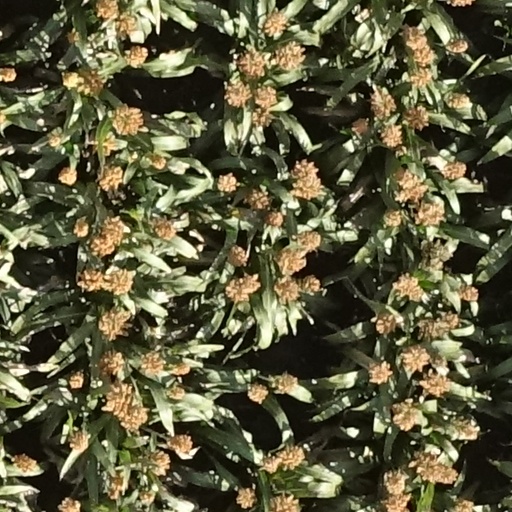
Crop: sorghum